Henry Crosby Emery

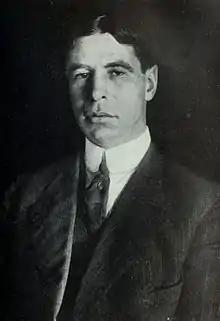

Henry Crosby Emery (21 December 1872 in Ellsworth, Maine – 6 February 1924) was an American economist.